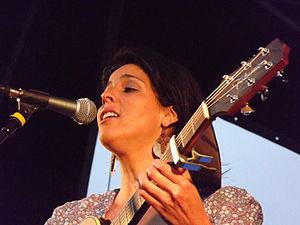
Souad Massi en concert en 2011